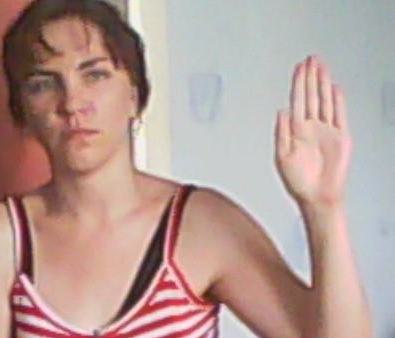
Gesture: stop